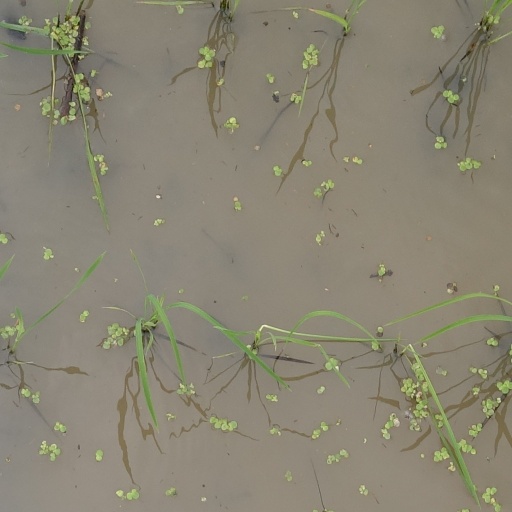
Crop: rice